Talabi Braithwaite

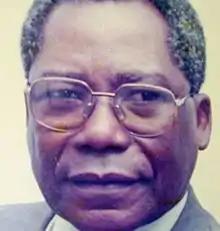

Talabi Adebayo Braithwaite (2 July 1928 – 2 May 2011) was a Nigerian insurance broker, and one of the leaders of the insurance industry in Nigeria. He was the first President of the Insurance Institute of Nigeria (IIN), now the Chartered Insurance Institute of Nigeria (CIIN).